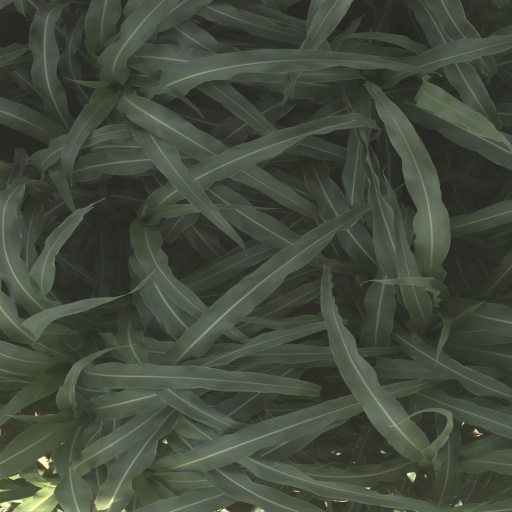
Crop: sorghum